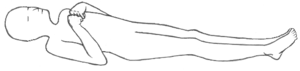
La décortication est un signe clinique souvent rencontré lors des lésions sous-corticales. C'est également une technique chirurgicale.